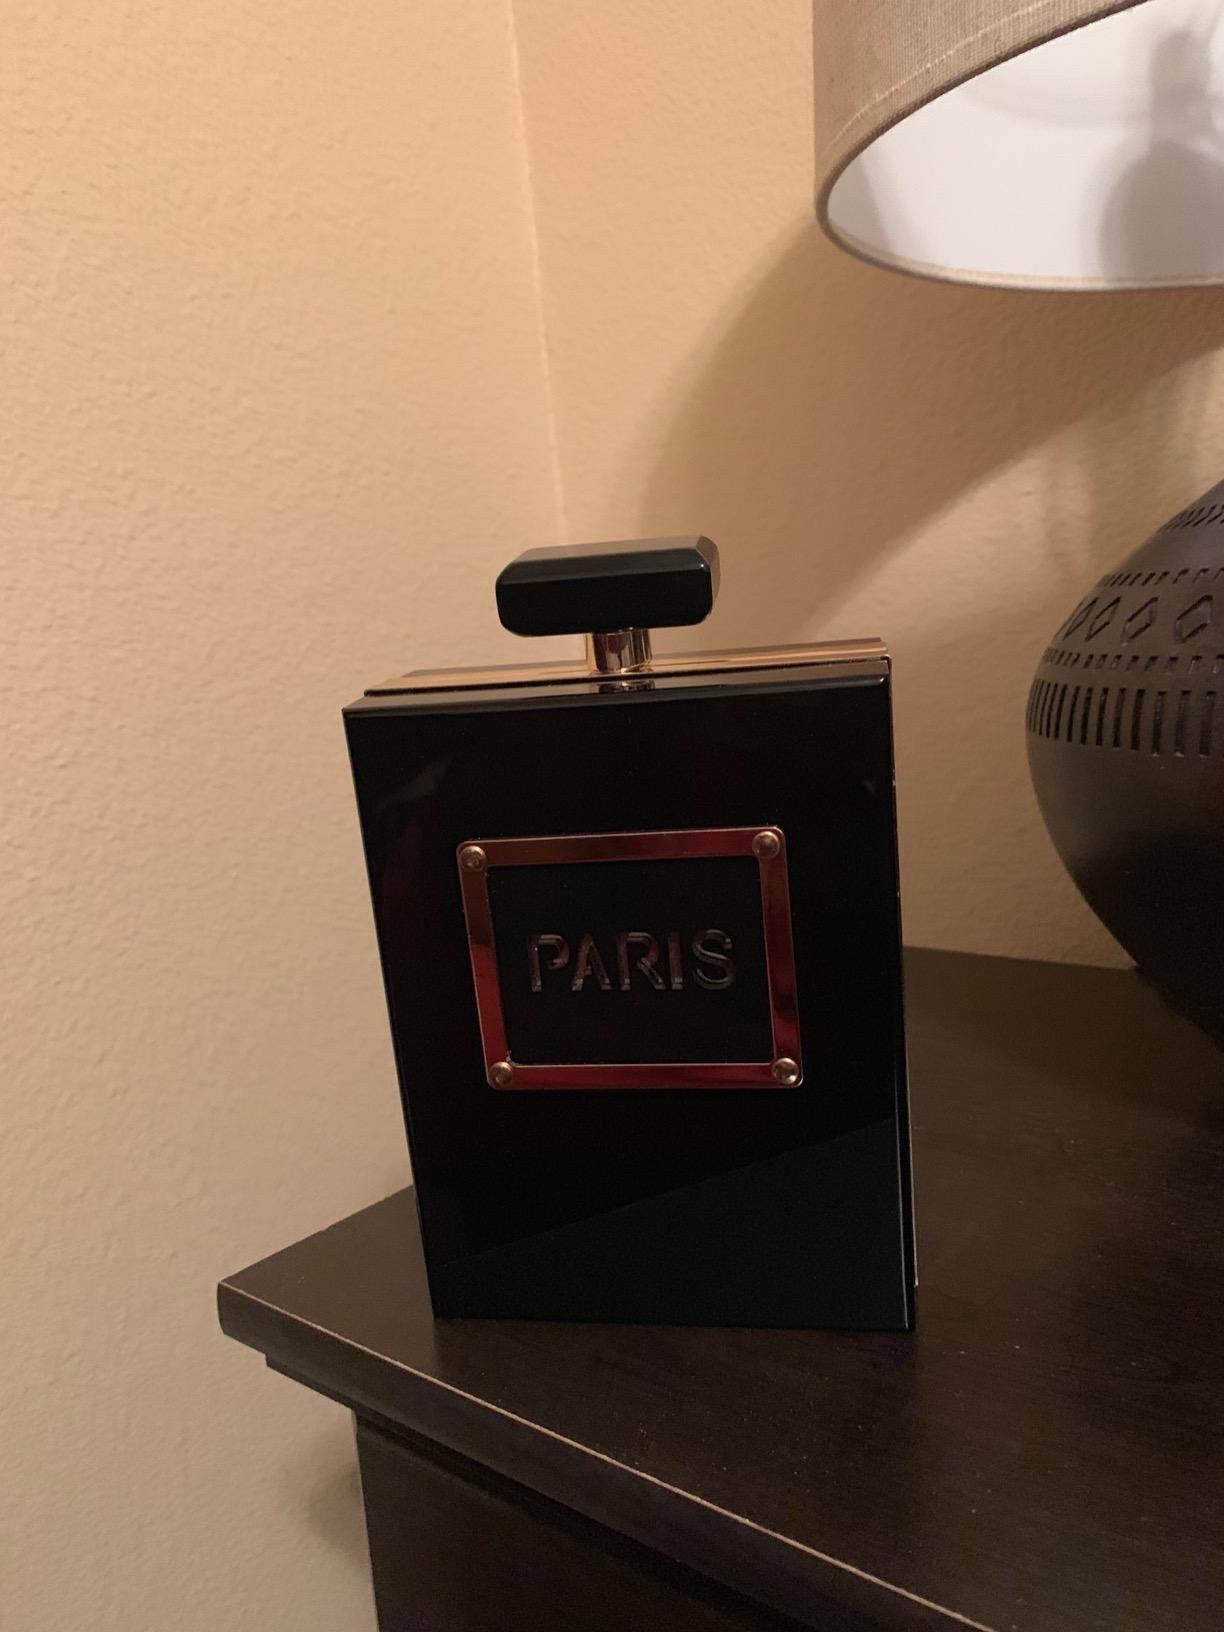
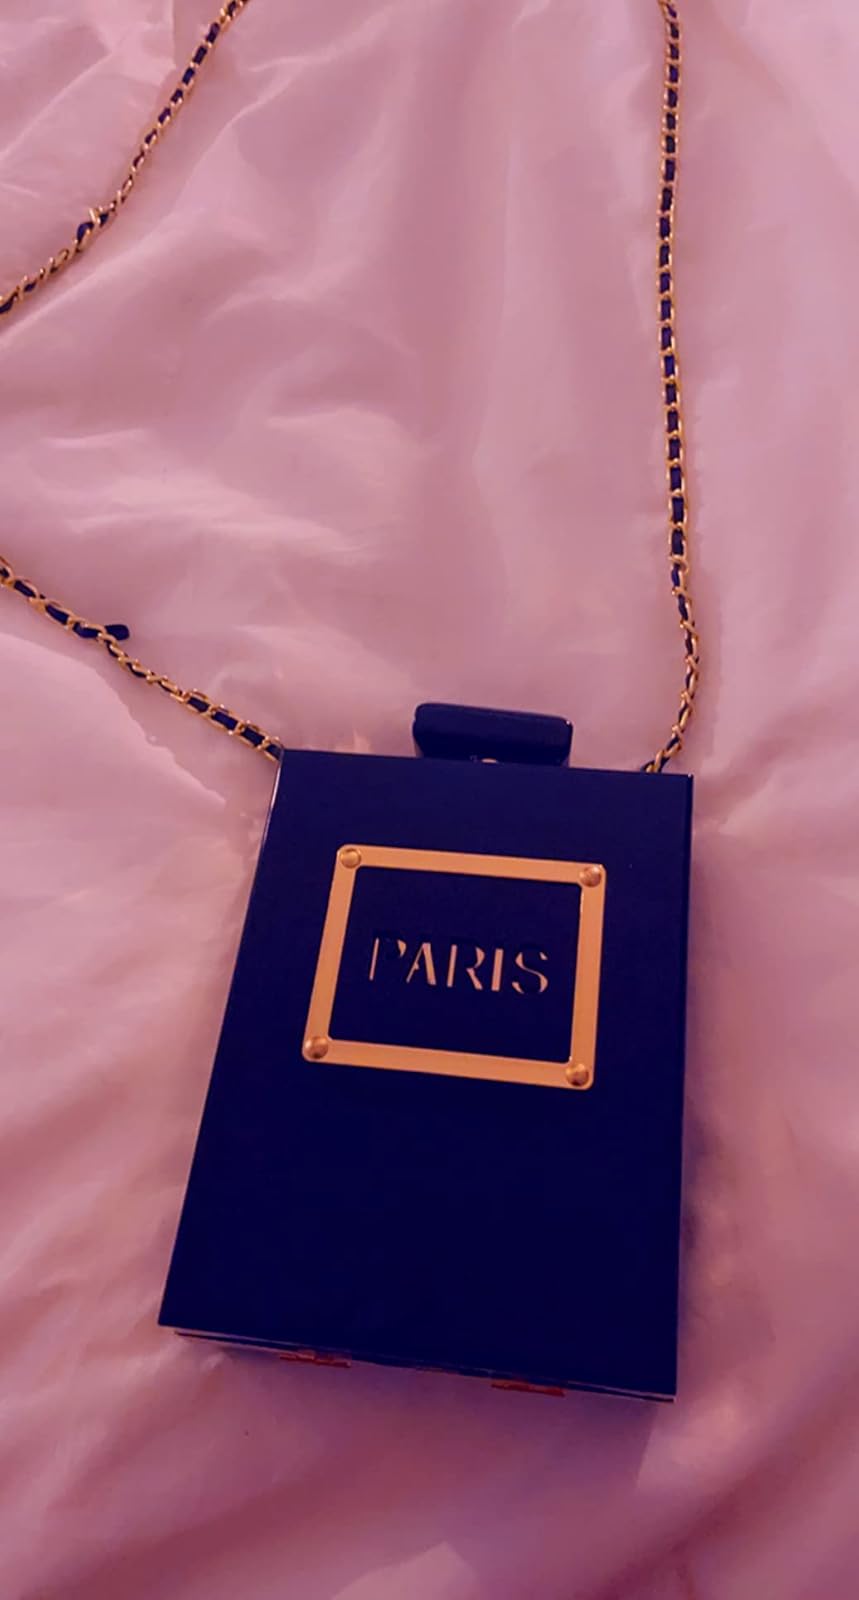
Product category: accessories_handbag
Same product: yes